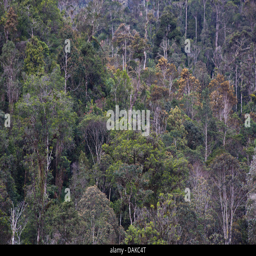
view of lush plants and trees in temperate rainforest in the highlands